Artisans du Monde

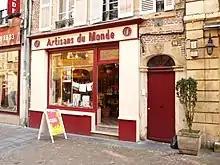
Artisans du Monde shop in Charleville-Mézières, France

Artisans du monde is a French network of local fair trade associations, currently the most important non-profit fair trade movement in France. The first associations were founded in 1974, and their number then increased to reach 170 today. Most of them manage local fair trade shops (also called worldshops), but their tasks include also awareness raising activities, and educational interventions in schools.